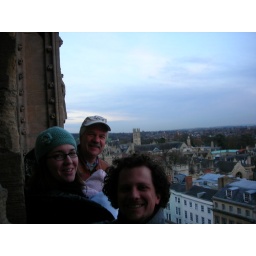
The tower we're standing in was made in the 13th century. The staircase is rather narrow and winding.